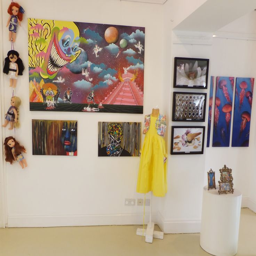
the exhibition starts to take shape on hanging day .